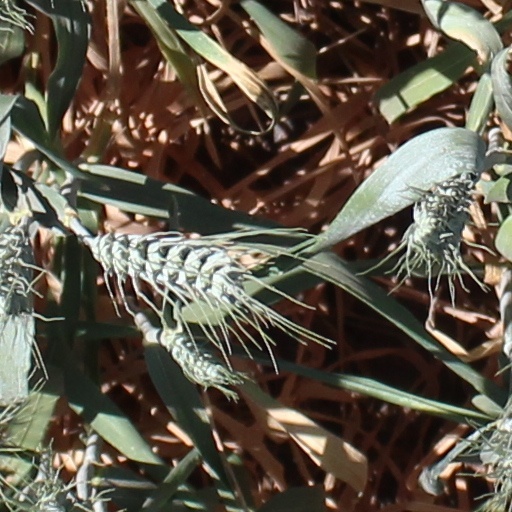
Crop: wheat